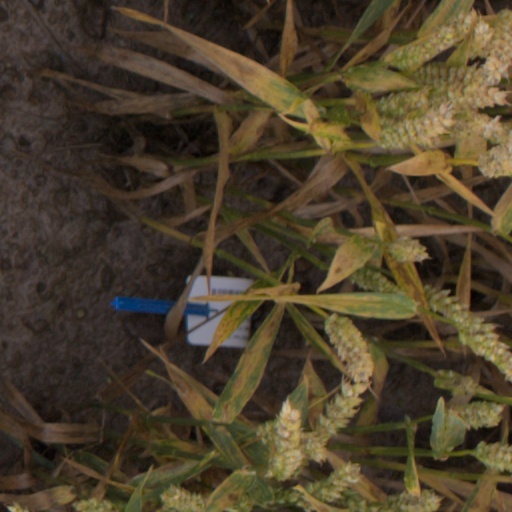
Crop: wheat